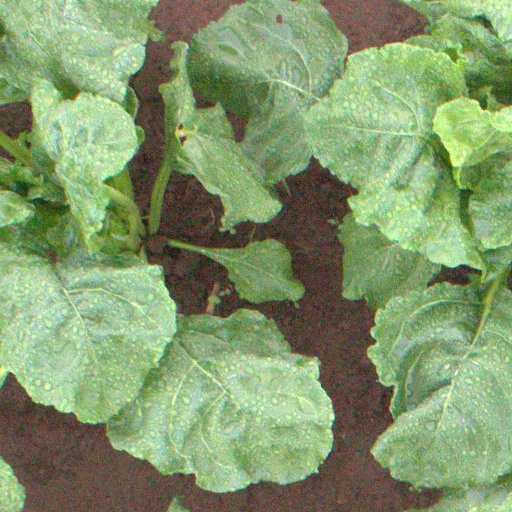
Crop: sugar beet